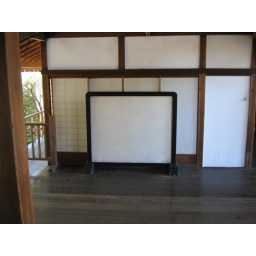
A white screen in front of a white wall. We're talking minimalism here.